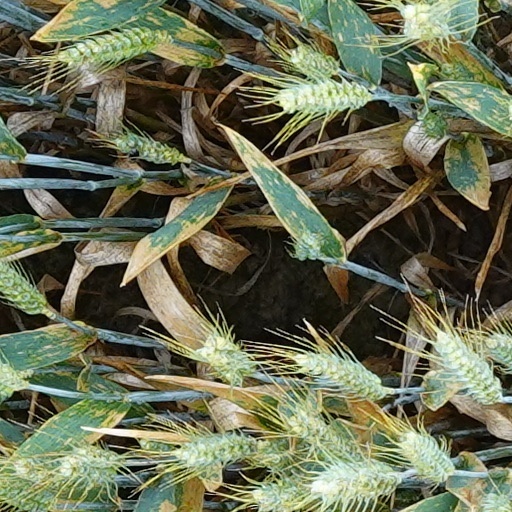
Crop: wheat